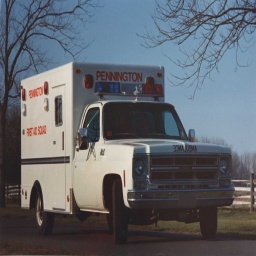
Label: ambulance